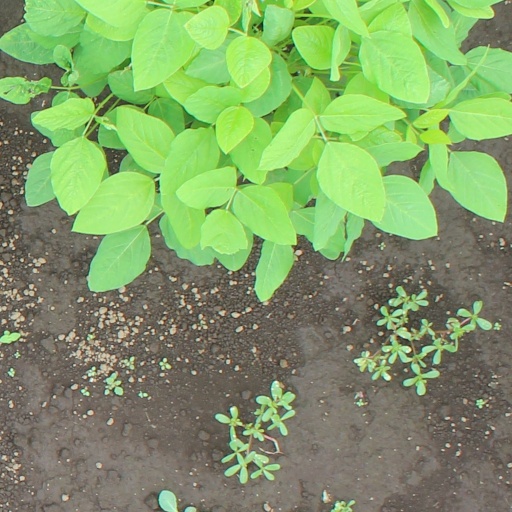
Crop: soybean